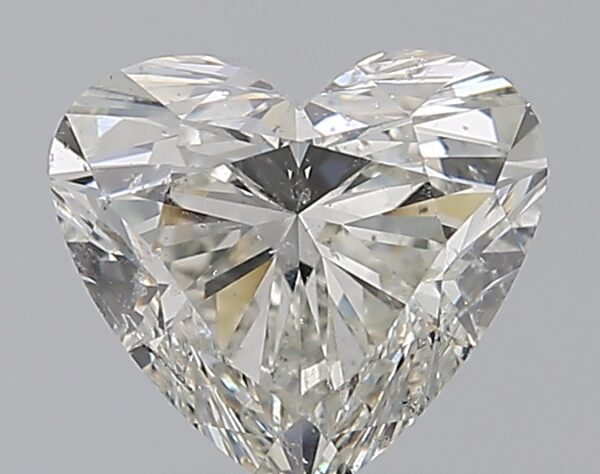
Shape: heart
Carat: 1.5
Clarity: SI2
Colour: I
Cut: EX
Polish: EX
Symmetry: EX
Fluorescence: N
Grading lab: GIA
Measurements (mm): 7.08 x 7.82 x 4.62